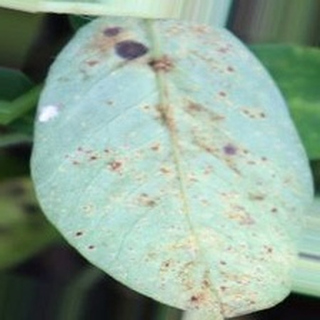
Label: groundnut_rust